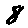
Label: 8